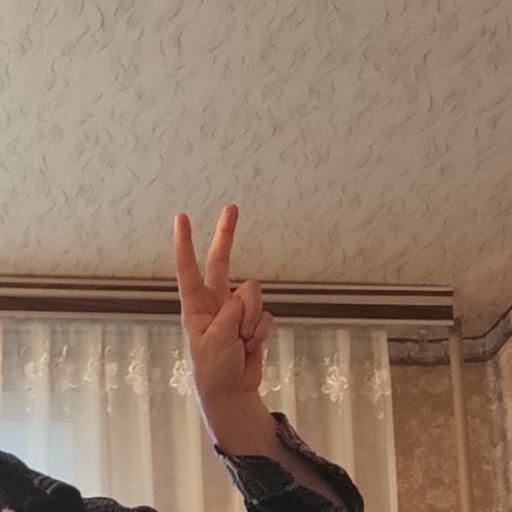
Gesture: peace